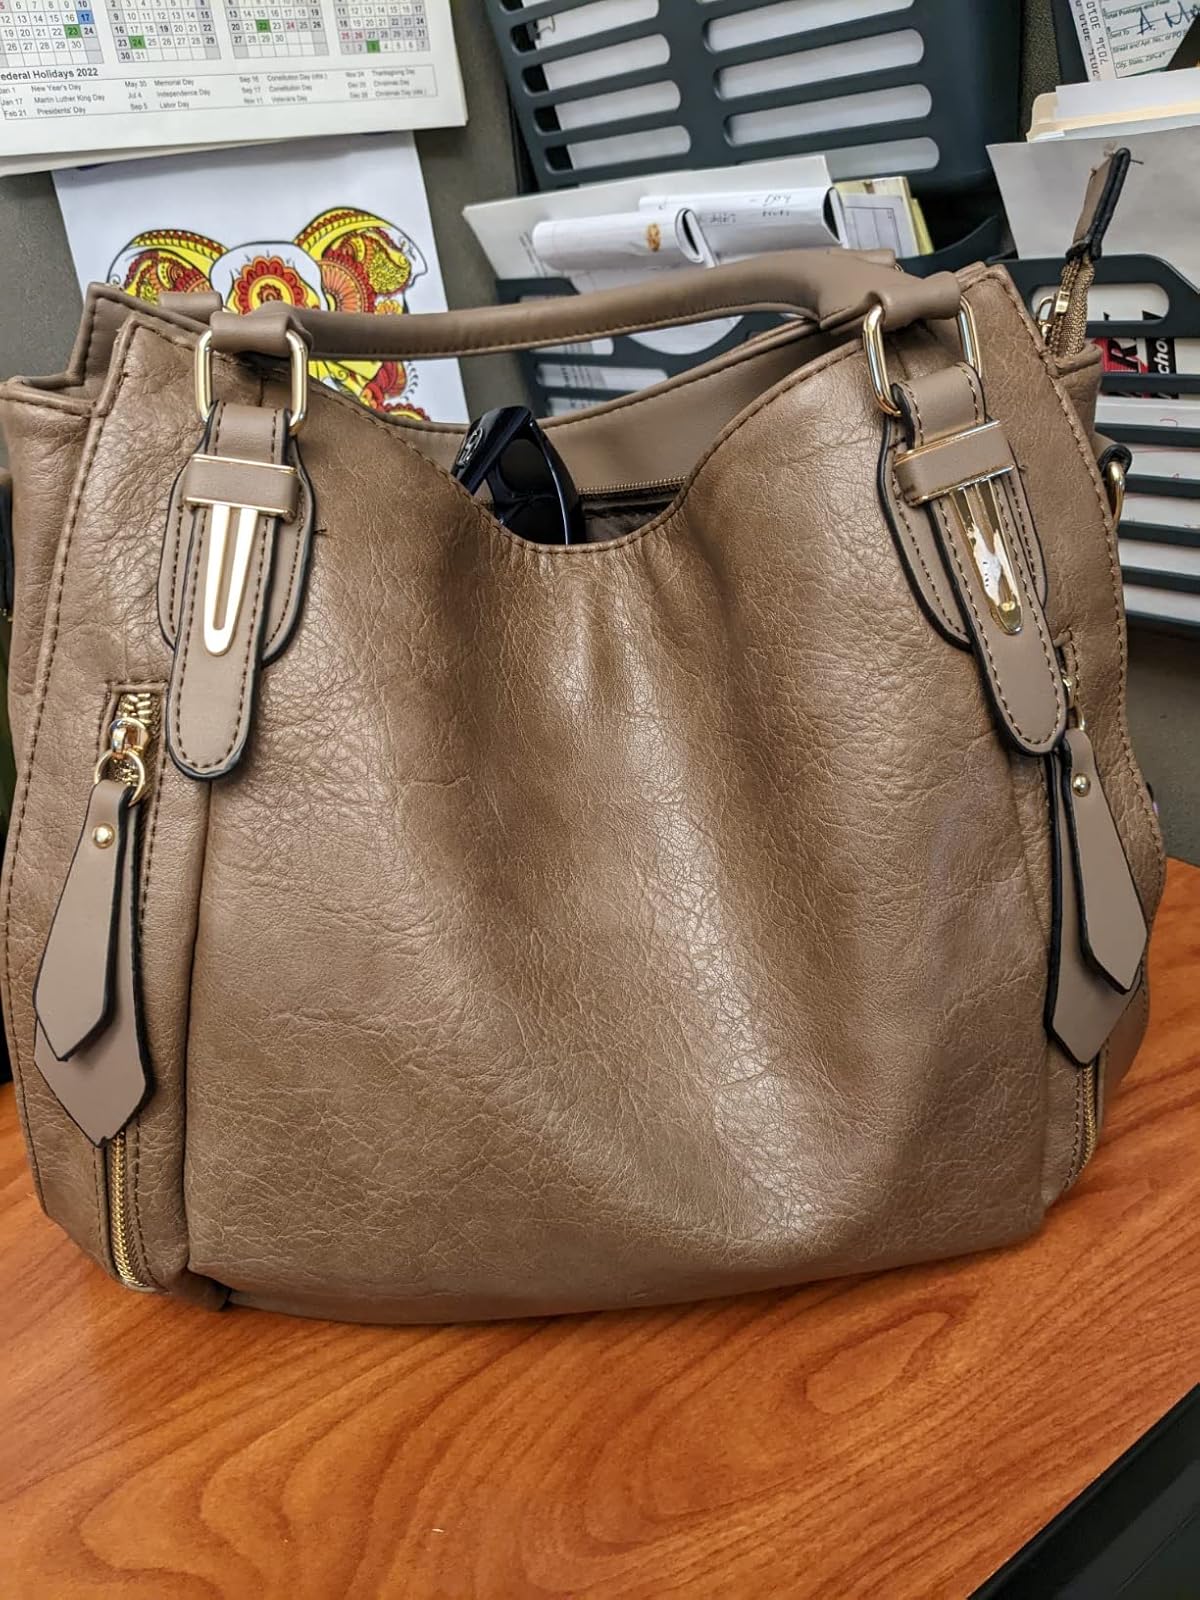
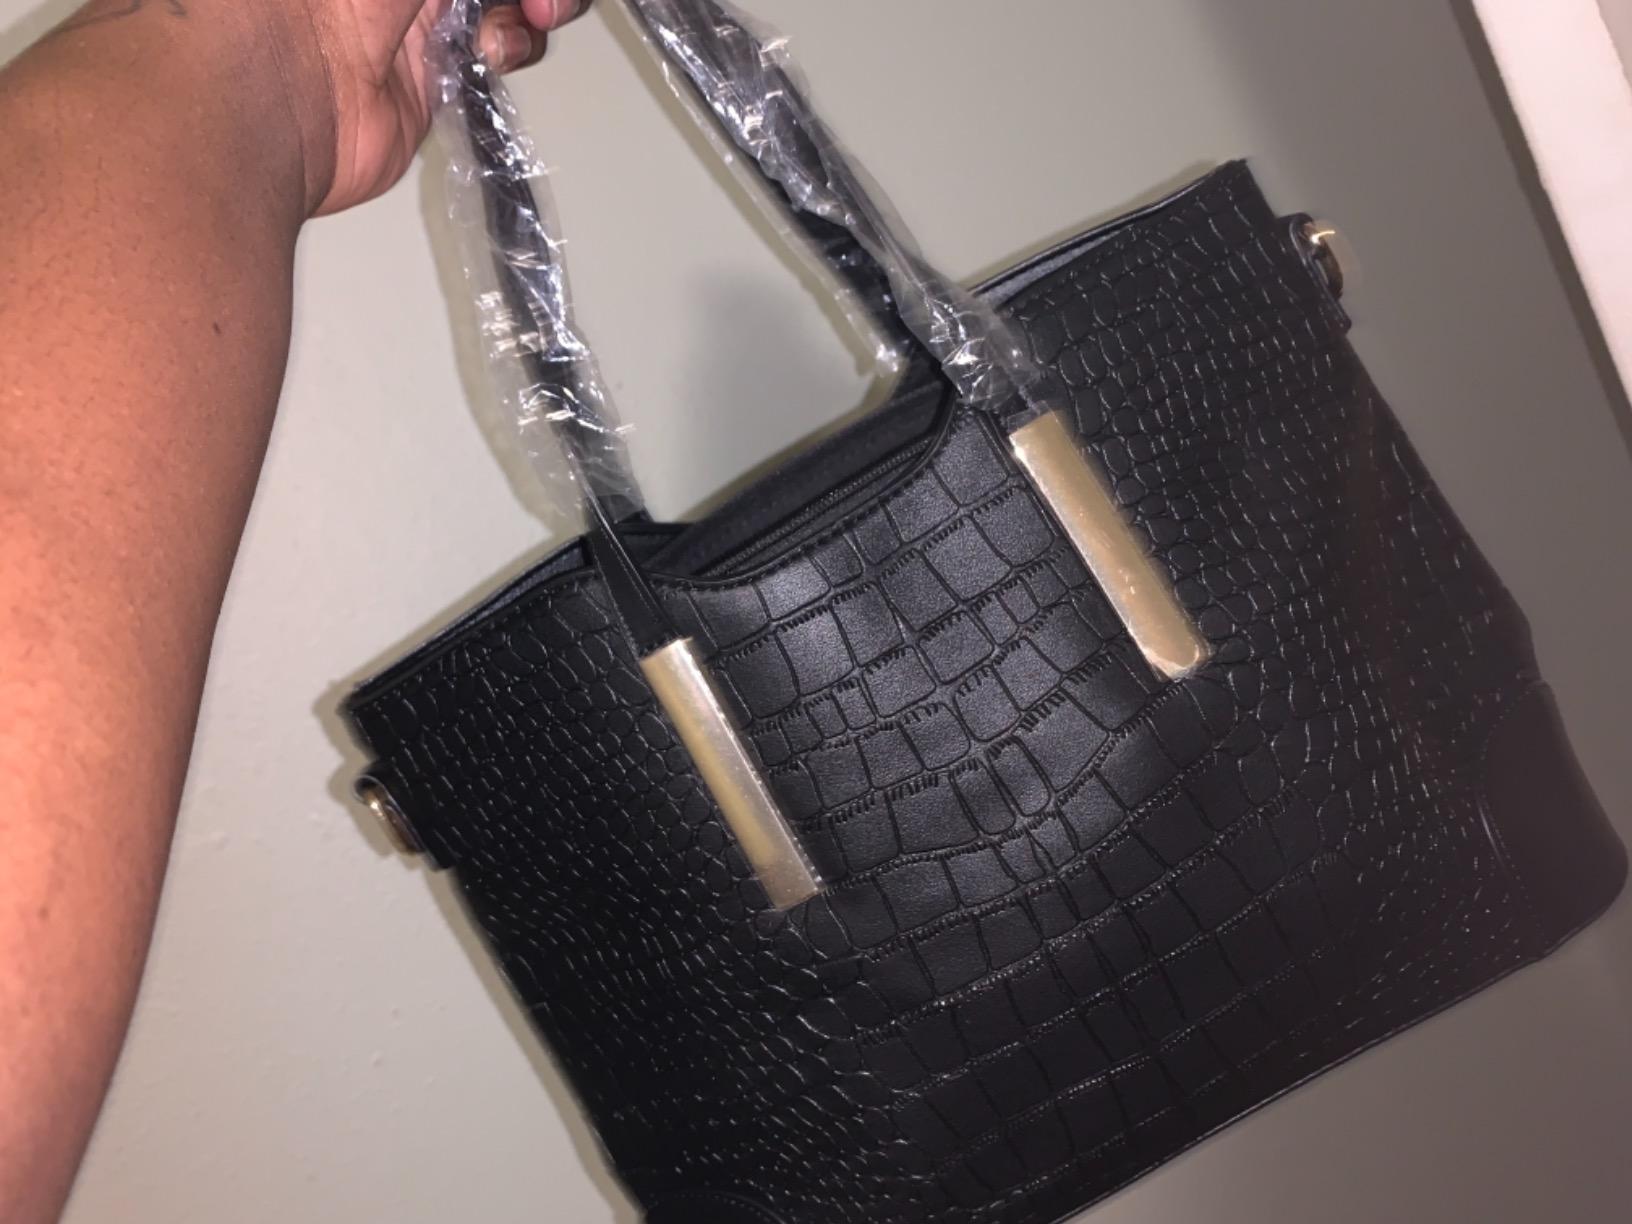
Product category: accessories_handbag
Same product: no